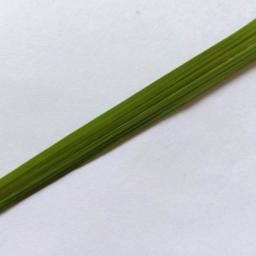
Label: Rice___Healthy